The Ecology

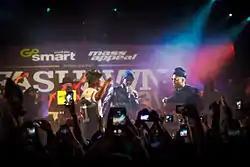
Fashawn is joined by Nas and Aloe Blacc during "The Ecology" album release concert in Los Angeles.

On June 9, 2014, a variety of media outlets reported that Fashawn had officially signed to Nas' Mass Appeal Records, and that "The Ecology" was scheduled to be released under the new label. "Fashawn is one of the most underrated in the game," Nas said in a statement. "The world is gonna know soon. We're excited to have him as a part of the family." On August 21, 2014, Fashawn held a private listening party for "The Ecology" at a sold-out venue in his hometown Fresno, California, where attendees heard the entire album for the first time. He continued to keep busy with shows, including a performance set at Nas' 20-Year Illmatic Anniversary Concert at the Cosmopolitan of Las Vegas in October 2014.